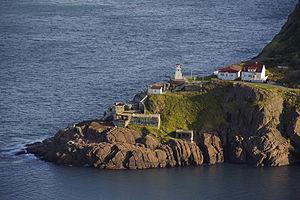
Fort Amherst est un petit port situé dans la banieue de Saint-Jean, doté d'un phare maritime.
Cet article recense les lieux patrimoniaux de Saint-Jean de Terre-Neuve inscrits au répertoire des lieux patrimoniaux du Canada, qu'ils soient de niveau provincial, fédéral ou municipal.